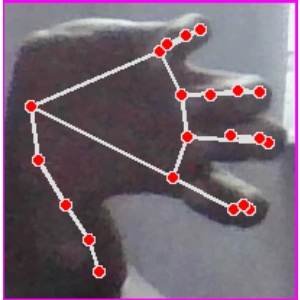
अक्षर: त